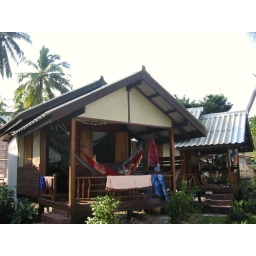
Guest house in Hat Salat beach